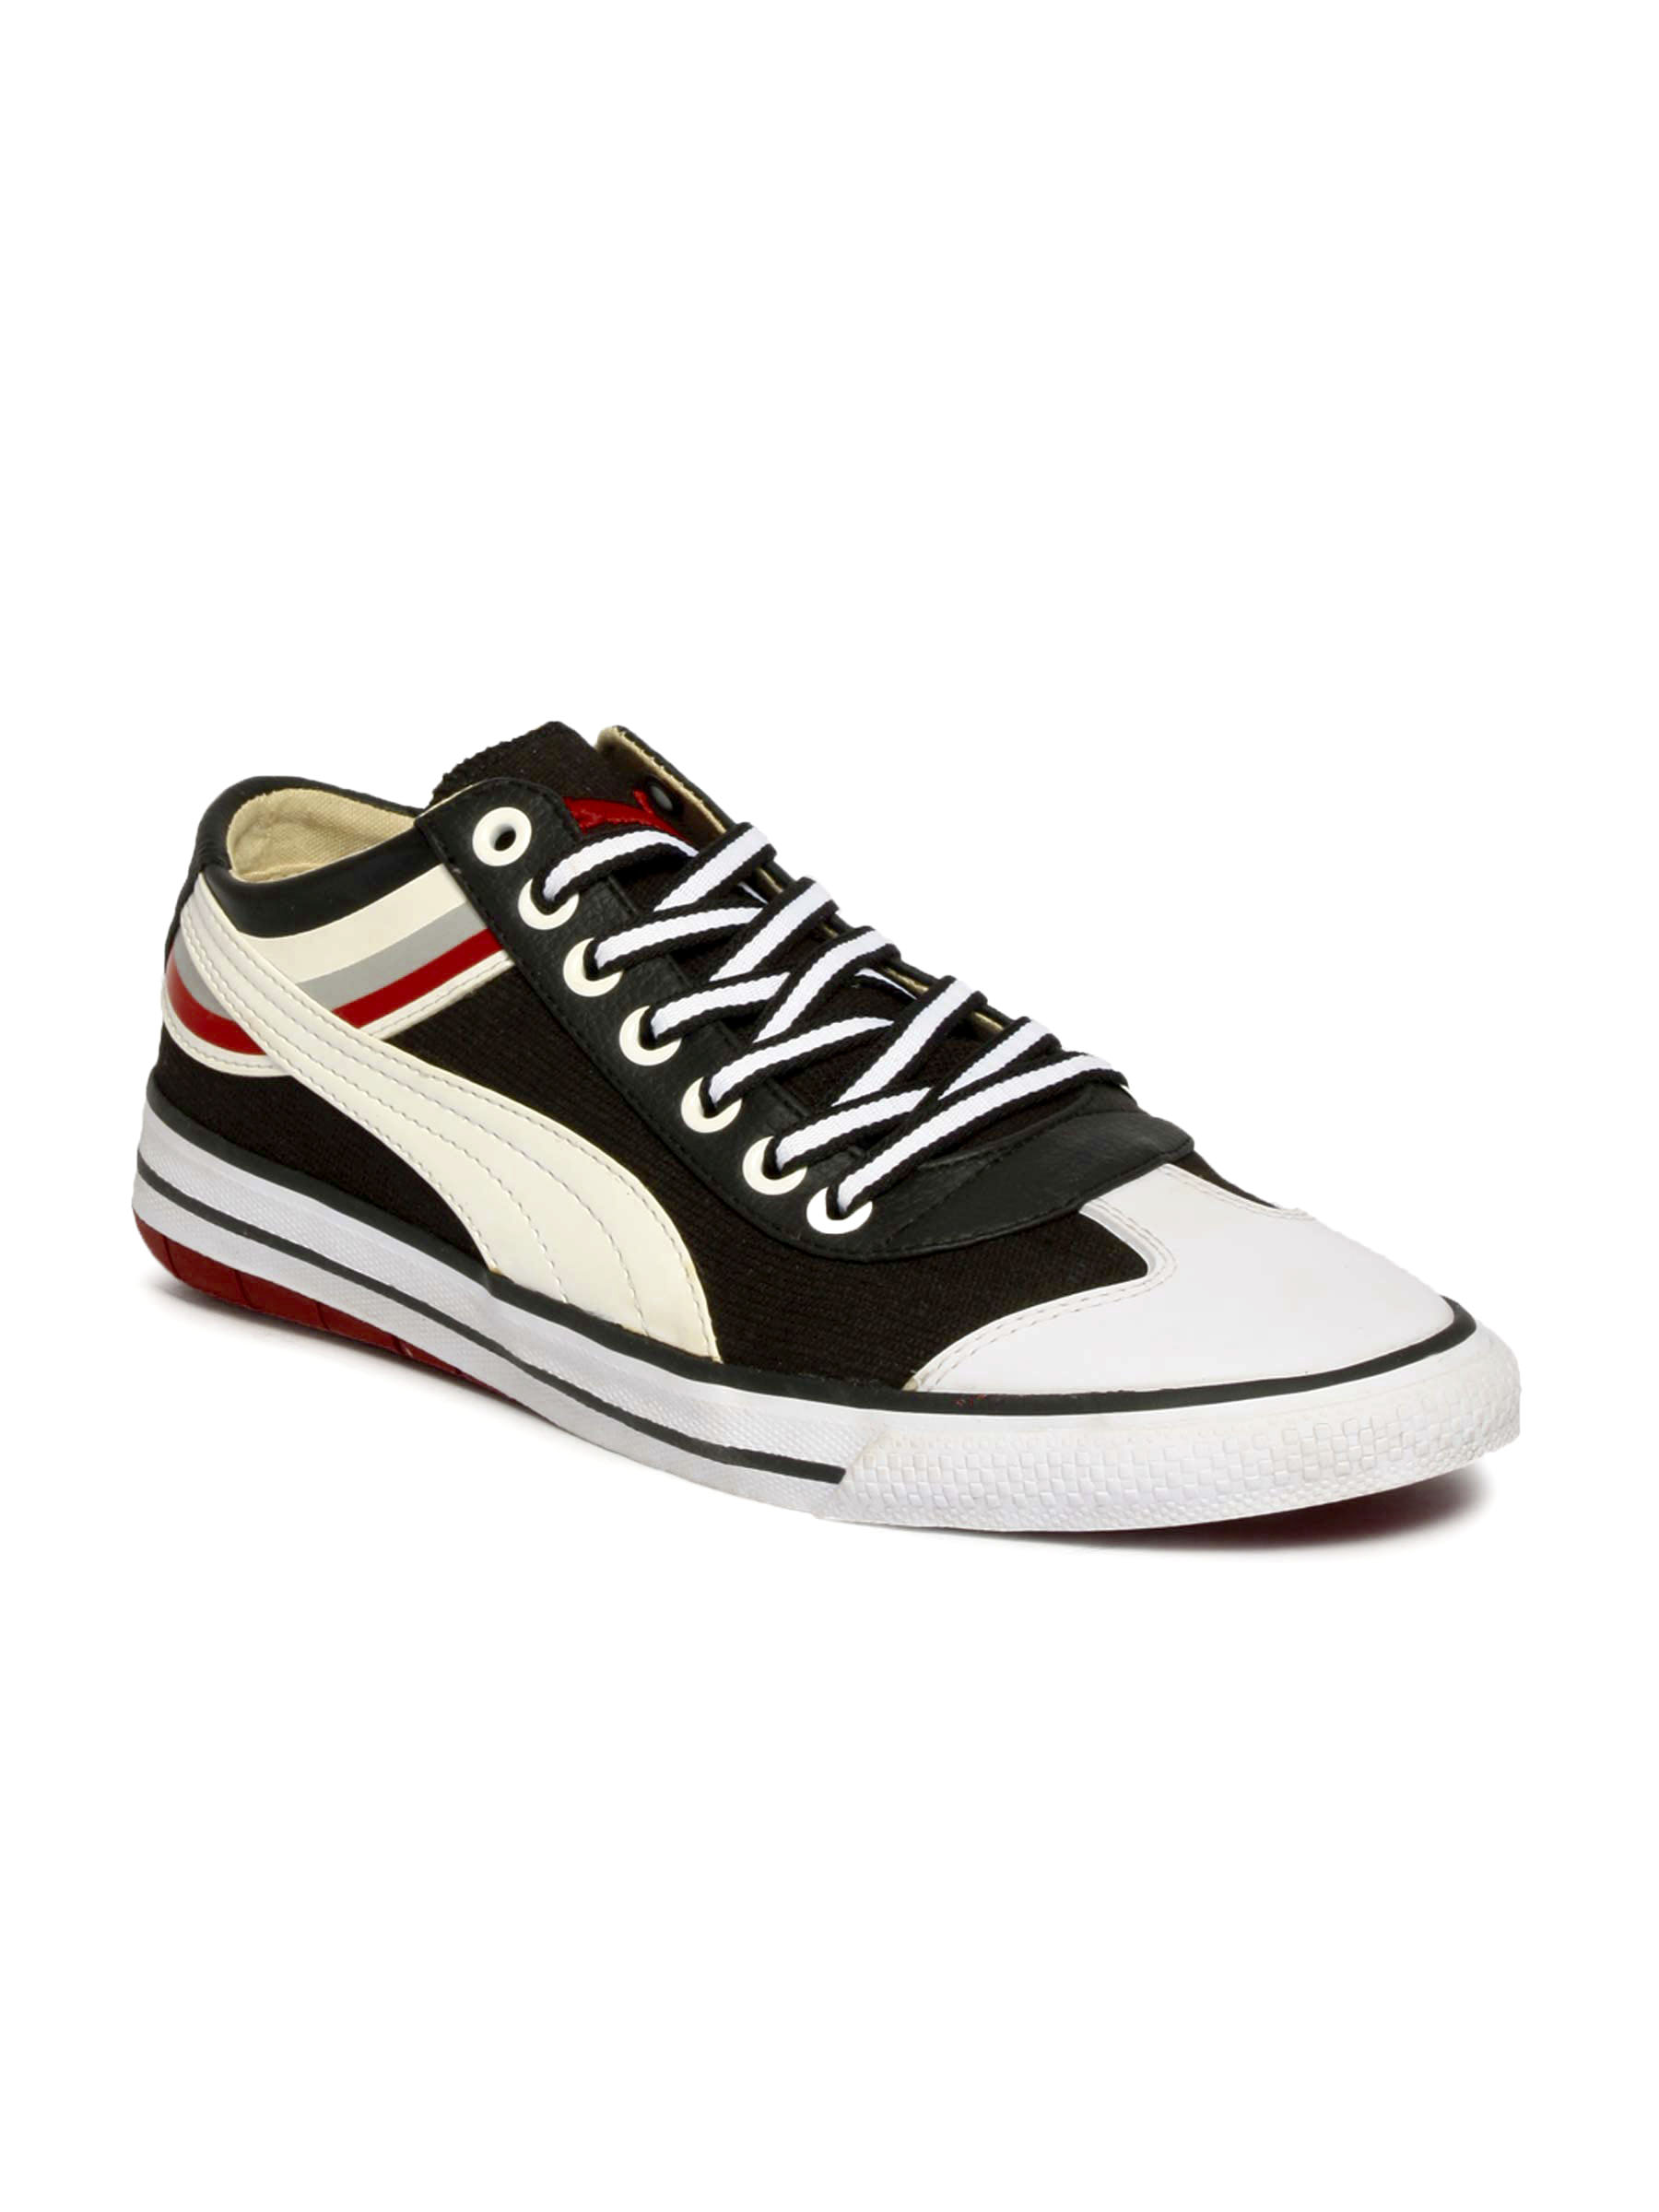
Puma Men 917 SL Graphic Black Casual Shoes
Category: Footwear / Shoes / Casual Shoes
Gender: Men
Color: Black
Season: Fall 2011
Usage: Casual